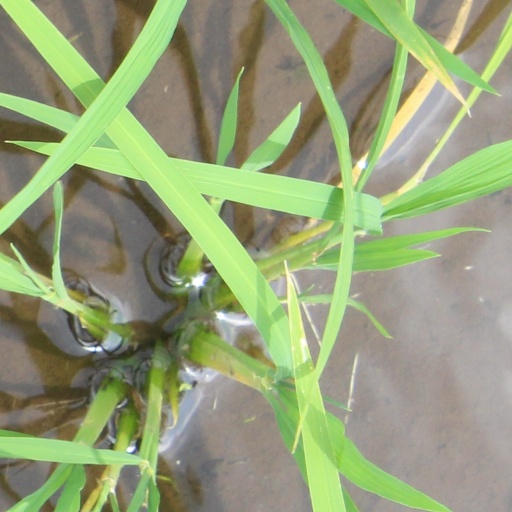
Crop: rice